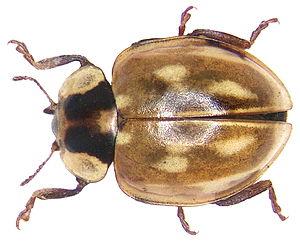
Myzia est un genre d'insectes coléoptères de la famille des coccinelles.
Myzia oblongoguttata est une espèce d'insectes coléoptères de la famille des Coccinellidae.